Military history of Canada

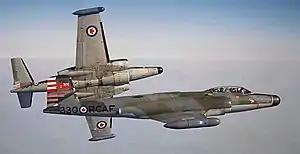
Two RCAF CF-100 Canucks from RCAF Station Grostenquin fly over Sardinia in 1962

On August 5, 1914, the British Empire, including Canada, entered the First World War (1914–1918) as a part of the Entente powers. As a dominion of the Empire, Canada had control over its contributions to the war effort. During the war, Canadian military spending rose considerably, with its financing being supported by the introduction of income taxes and Victory Loan campaigns. Canada also sold munitions to Britain after it experienced a shell shortage, prompting the establishment of the Imperial Munitions Board.